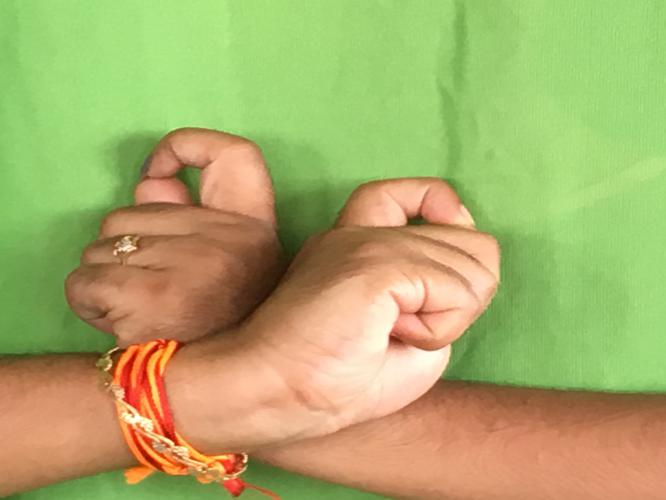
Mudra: Berunda
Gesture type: double_hand